Baybayin

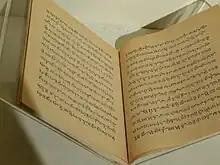
The Doctrina Christiana at the National Museum Of Anthropology

Historically, baybayin was used in Tagalog- and to a lesser extent Kapampangan-speaking areas. It spread to the Ilocanos when the Spanish distributed bibles written in baybayin. Pedro Chirino, a Spanish priest and Antonio de Morga noted in 1604 and 1609 that most Filipino men and women could read baybayin. It was also noted that they did not write books or keep records, but did use baybayin for signing documents, for personal notes and messages, and for poetry. During the colonial period, Filipinos began keeping paper records of their property and financial transactions, and would write down lessons they were taught in church. Documents written in the native language and began to play a significant role in the judicial and legal life of the colony.